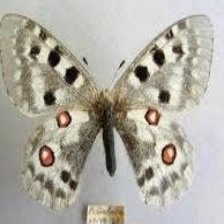
Species: APPOLLO